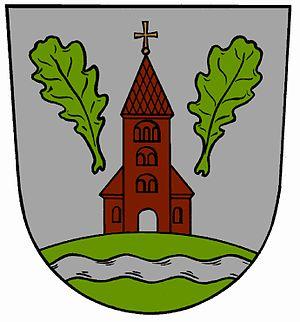
Grasberg est une municipalité allemande du land de Basse-Saxe et l'arrondissement d'Osterholz. En 2014, elle comptait 7 637 hab.